Griswold House (Guilford, Connecticut)

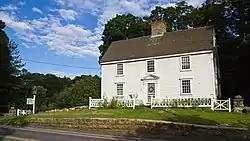

The Griswold House is a historic house museum at 171 Boston Street in Guilford, Connecticut. Built about 1764, it is a well-preserved example of New England colonial architecture, and was listed on the National Register of Historic Places in 1975. The Guilford Keeping Society operates the house as the Thomas Griswold House Museum. The museum includes the late 18th century period New England saltbox house, a historic blacksmith shop, a barn with farm tools and implements, two corn cribs and a Victorian era three seat outhouse. The museum is open seasonally from June through October on a limited number of days each week.